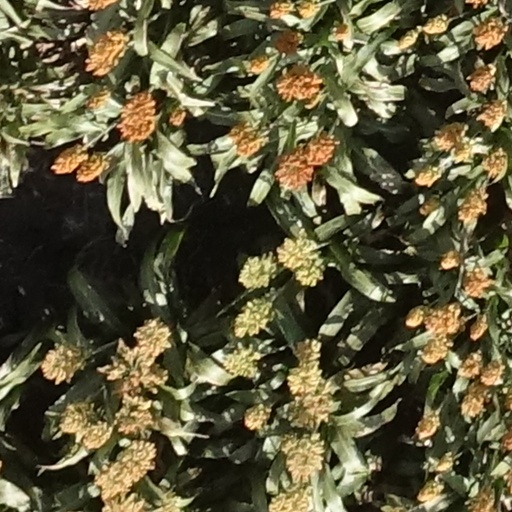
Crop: sorghum